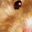
Label: hamster